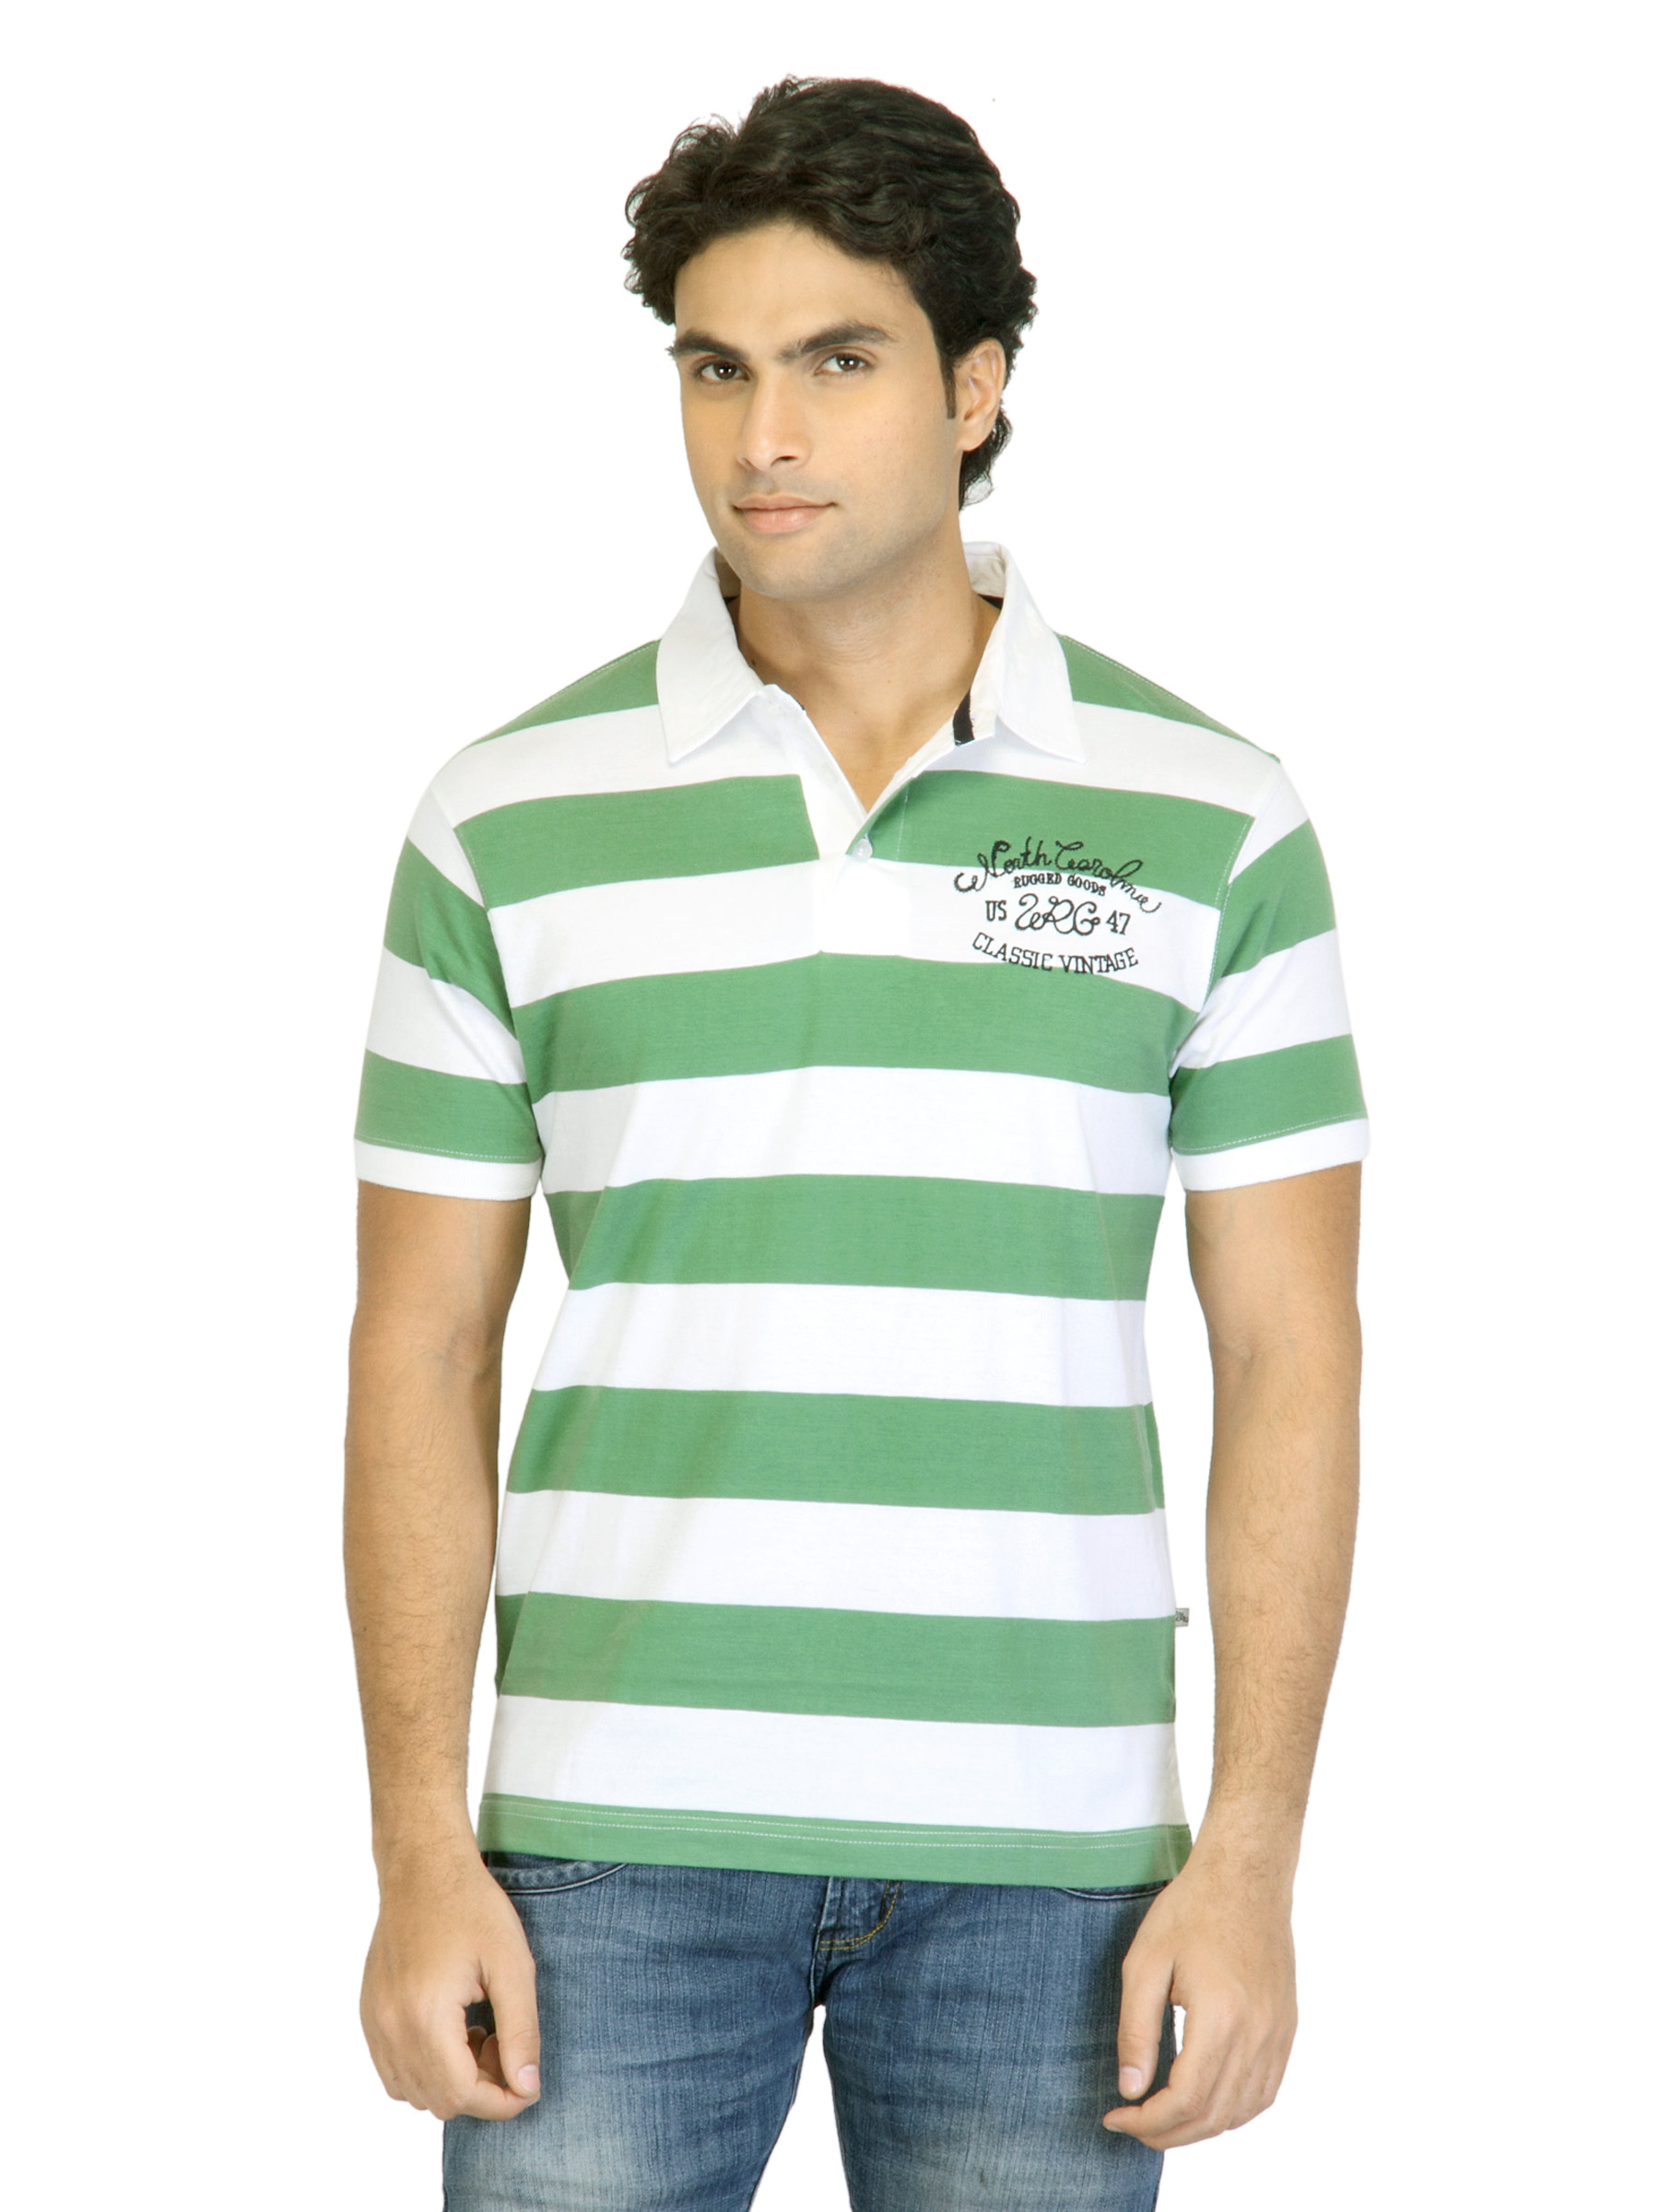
Wrangler Men Green Polo T-shirt
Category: Apparel / Topwear / Tshirts
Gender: Men
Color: Green
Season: Summer 2012
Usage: Casual